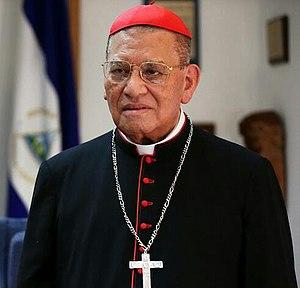
Miguel Obando Bravo, né le 2 février 1926 à La Libertad au Nicaragua et mort le 3 juin 2018 à Managua au Nicaragua, est un cardinal nicaraguayen, salésien et archevêque de Managua de 1970 à 2005.